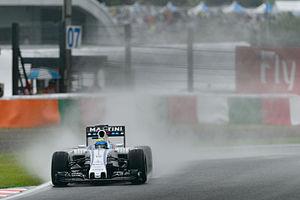
Le Grand Prix automobile du Japon 2015, disputé le 27 septembre 2015 sur le circuit de Suzuka, est la 930ᵉ épreuve du championnat du monde de Formule 1 courue depuis 1950. Il s'agit de la trente-et-unième édition du Grand Prix du Japon comptant pour le championnat du monde de Formule 1, la vingt-septième disputée à Suzuka et de la quatorzième manche du championnat 2015.